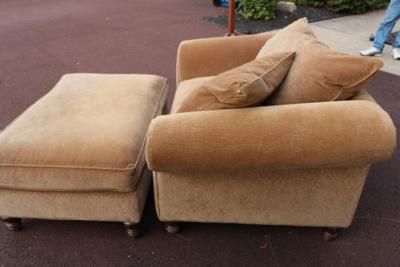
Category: chair